Bradford Odeon

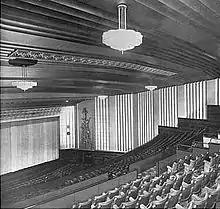
Auditorium of the Odeon in Manchester Road in 1938

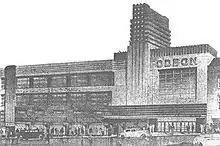
1937 artist's impression of the Odeon in Manchester Road that was built in 1938 and demolished in 1969

The building in Manchester Road was completed in 1938, on the site of Joseph Cooper's Central Mills Wool Combing works. It was a 2,713-seat super cinema built for Oscar Deutsch's Odeon Cinemas as a competitor to what was then the New Victoria. Odeon's house style was futuristic Art Deco, and this one was a Streamline Moderne building designed by the architect Robert Bullivant of Harry Weedon and Partners.